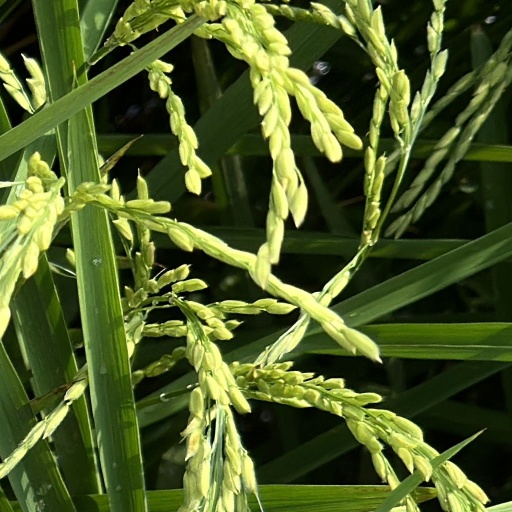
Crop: rice